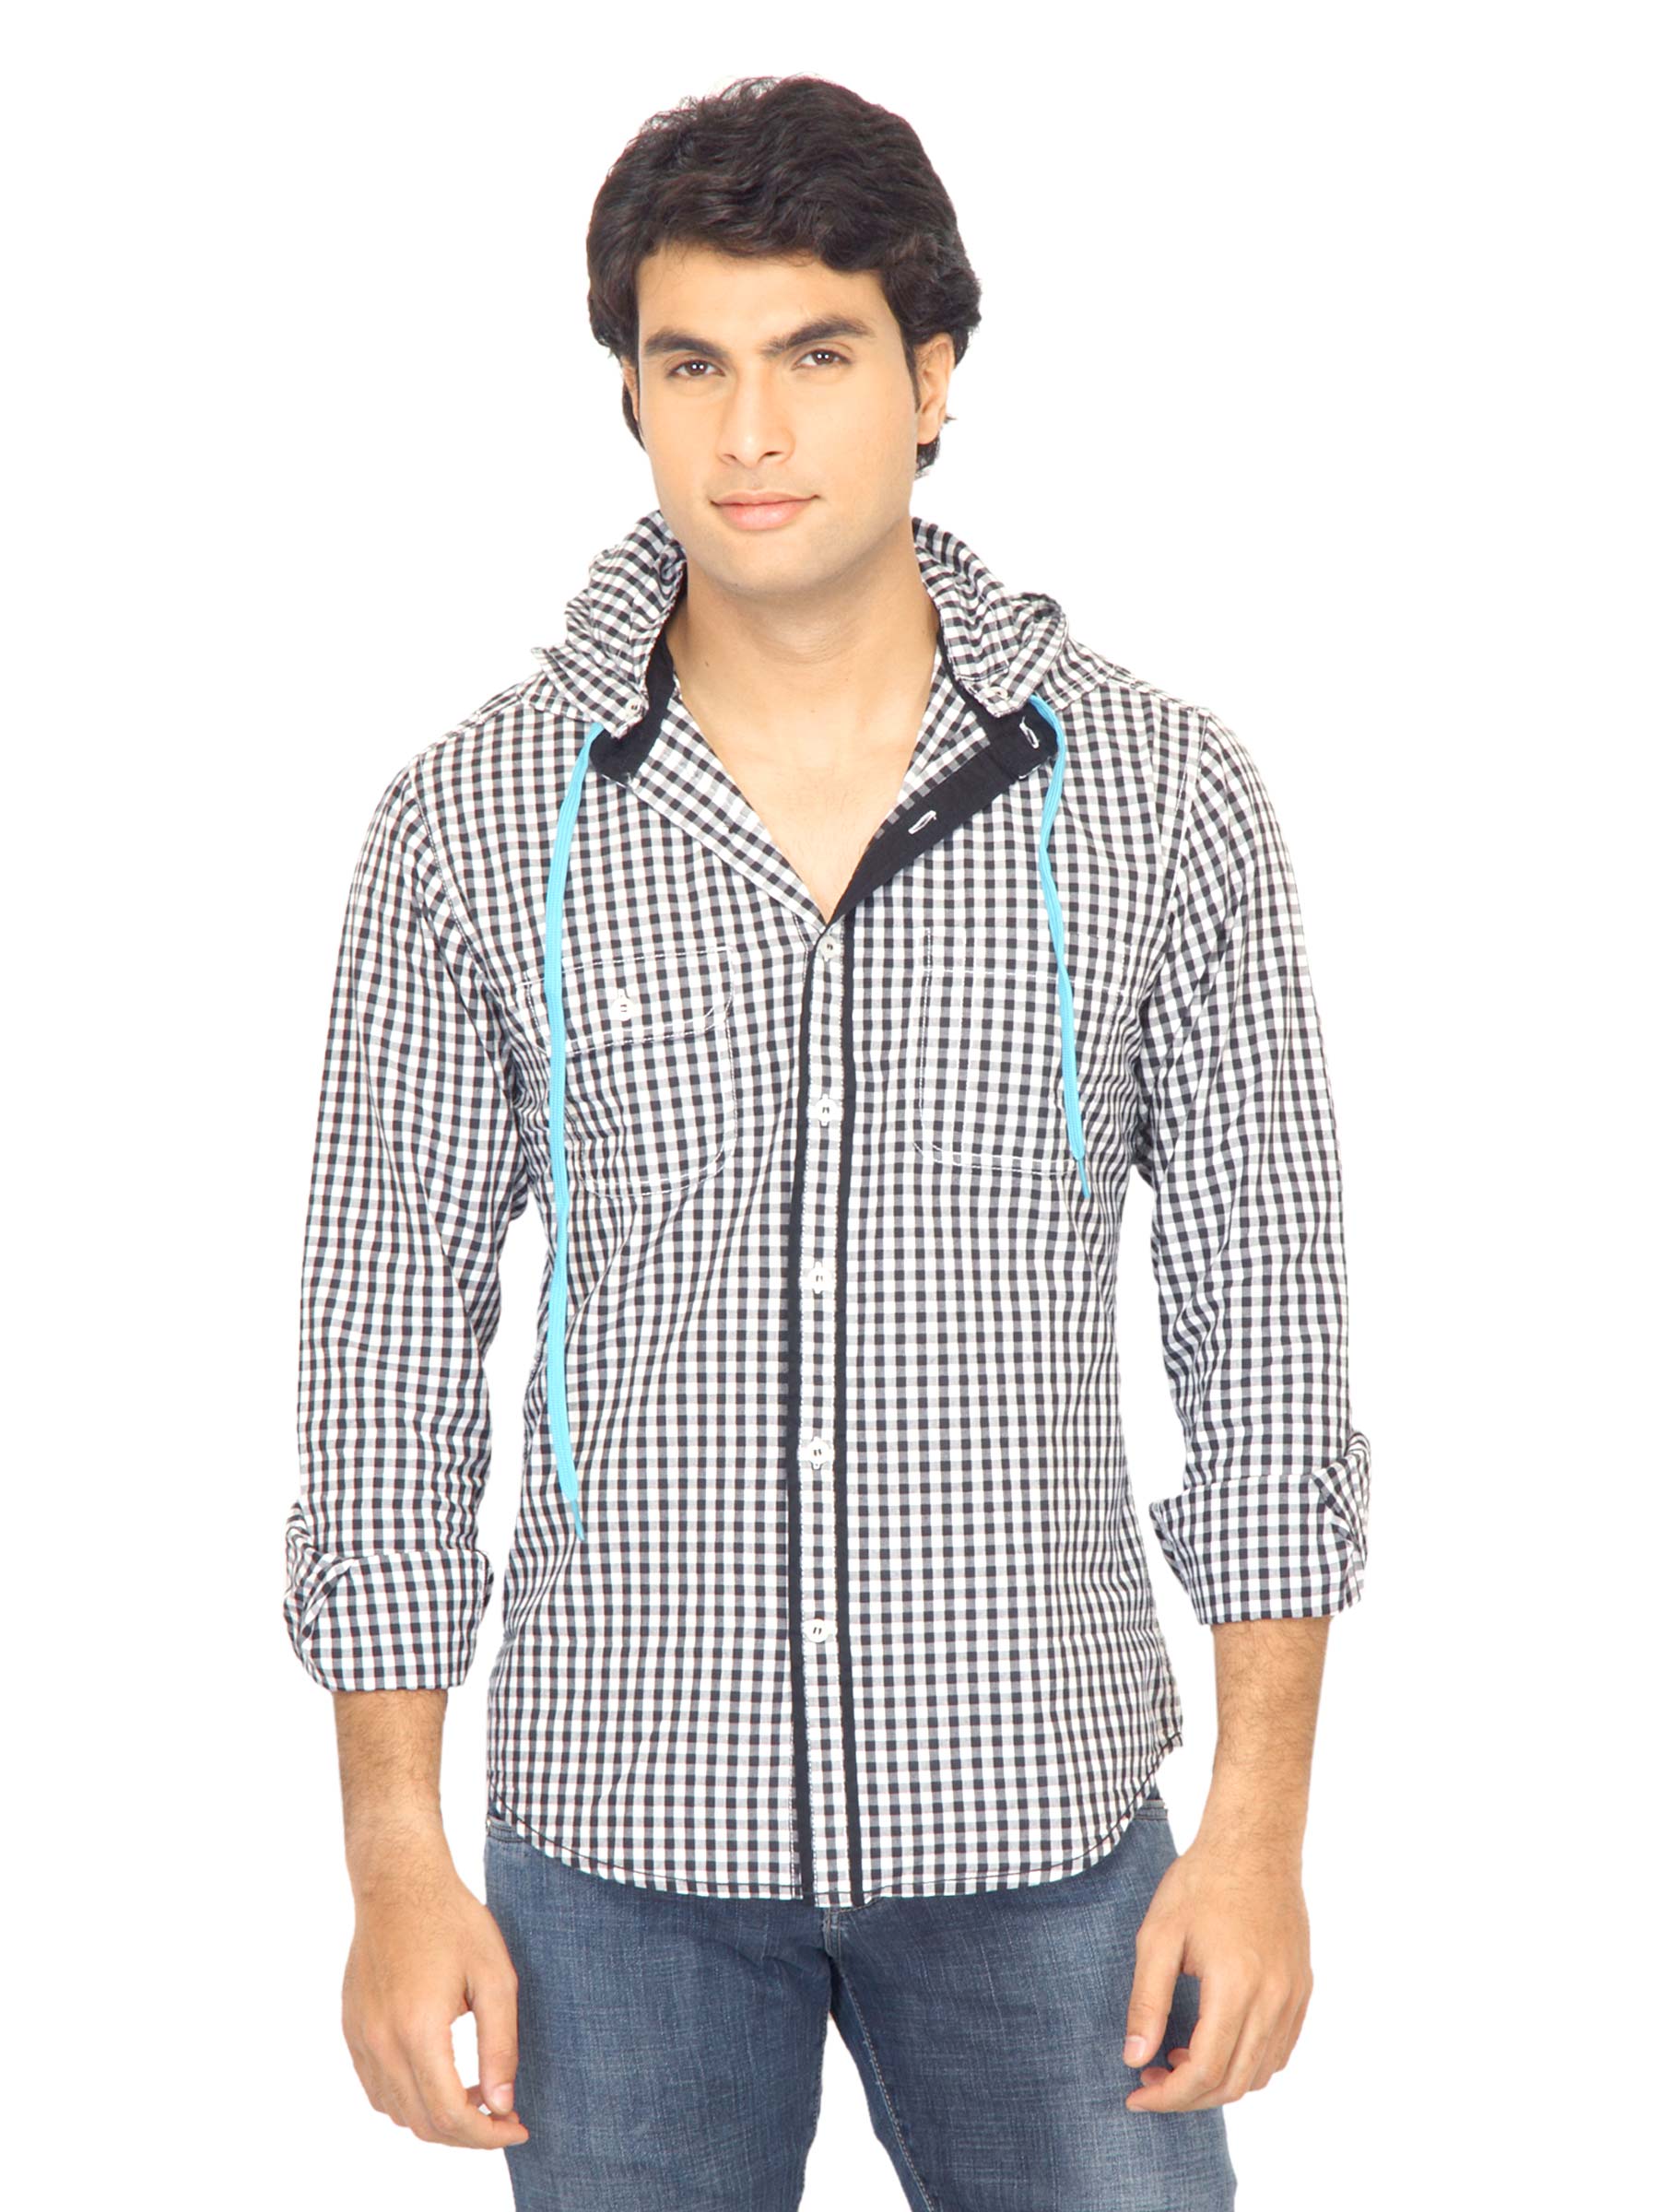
United Colors of Benetton Men Check Black Shirt
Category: Apparel / Topwear / Shirts
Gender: Men
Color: Black
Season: Fall 2011
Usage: Casual